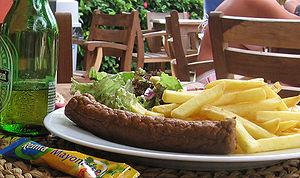
La cuisine néerlandaise est particulièrement inspirée par le passé agricole des Pays-Bas. Bien que la cuisine varie selon les régions avec des produits spécifiques, il existe un certain nombre de plats et ingrédients typiquement néerlandais. Les plats et repas néerlandais sont souvent nutritifs et copieux car ils sont adaptés au travail qui fut essentiellement physique dans le passé aux Pays-Bas. Le pays est réputé pour ses nombreuses variétés de fromages. La cuisine néerlandaise accorde une place importante aux légumes par rapport à la viande comme dans la plupart des cuisines d'Europe du Nord.